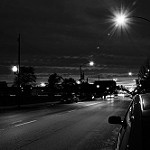
Label: B & W